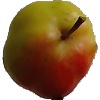
Label: Apple Red Yellow 2